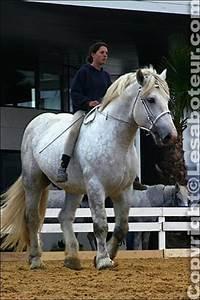
horse